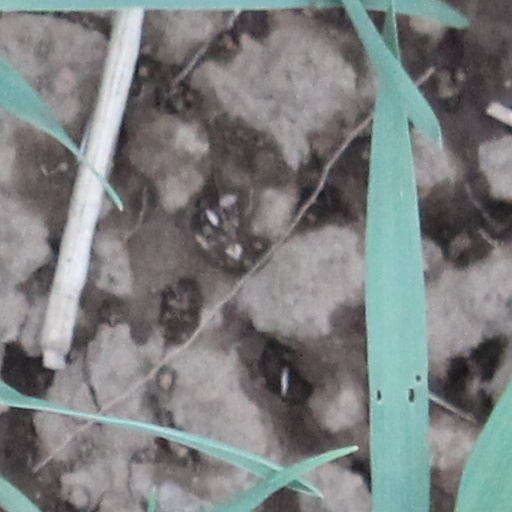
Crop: wheat